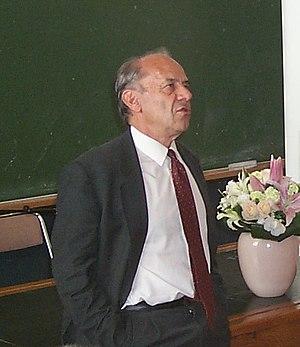
Étienne Guyon, né le 31 mars 1935 à Paris est un physicien français, spécialiste de supraconductivité et d'hydrodynamique. Il est professeur à l'ESPCI ParisTech et directeur honoraire de l'École normale supérieure.